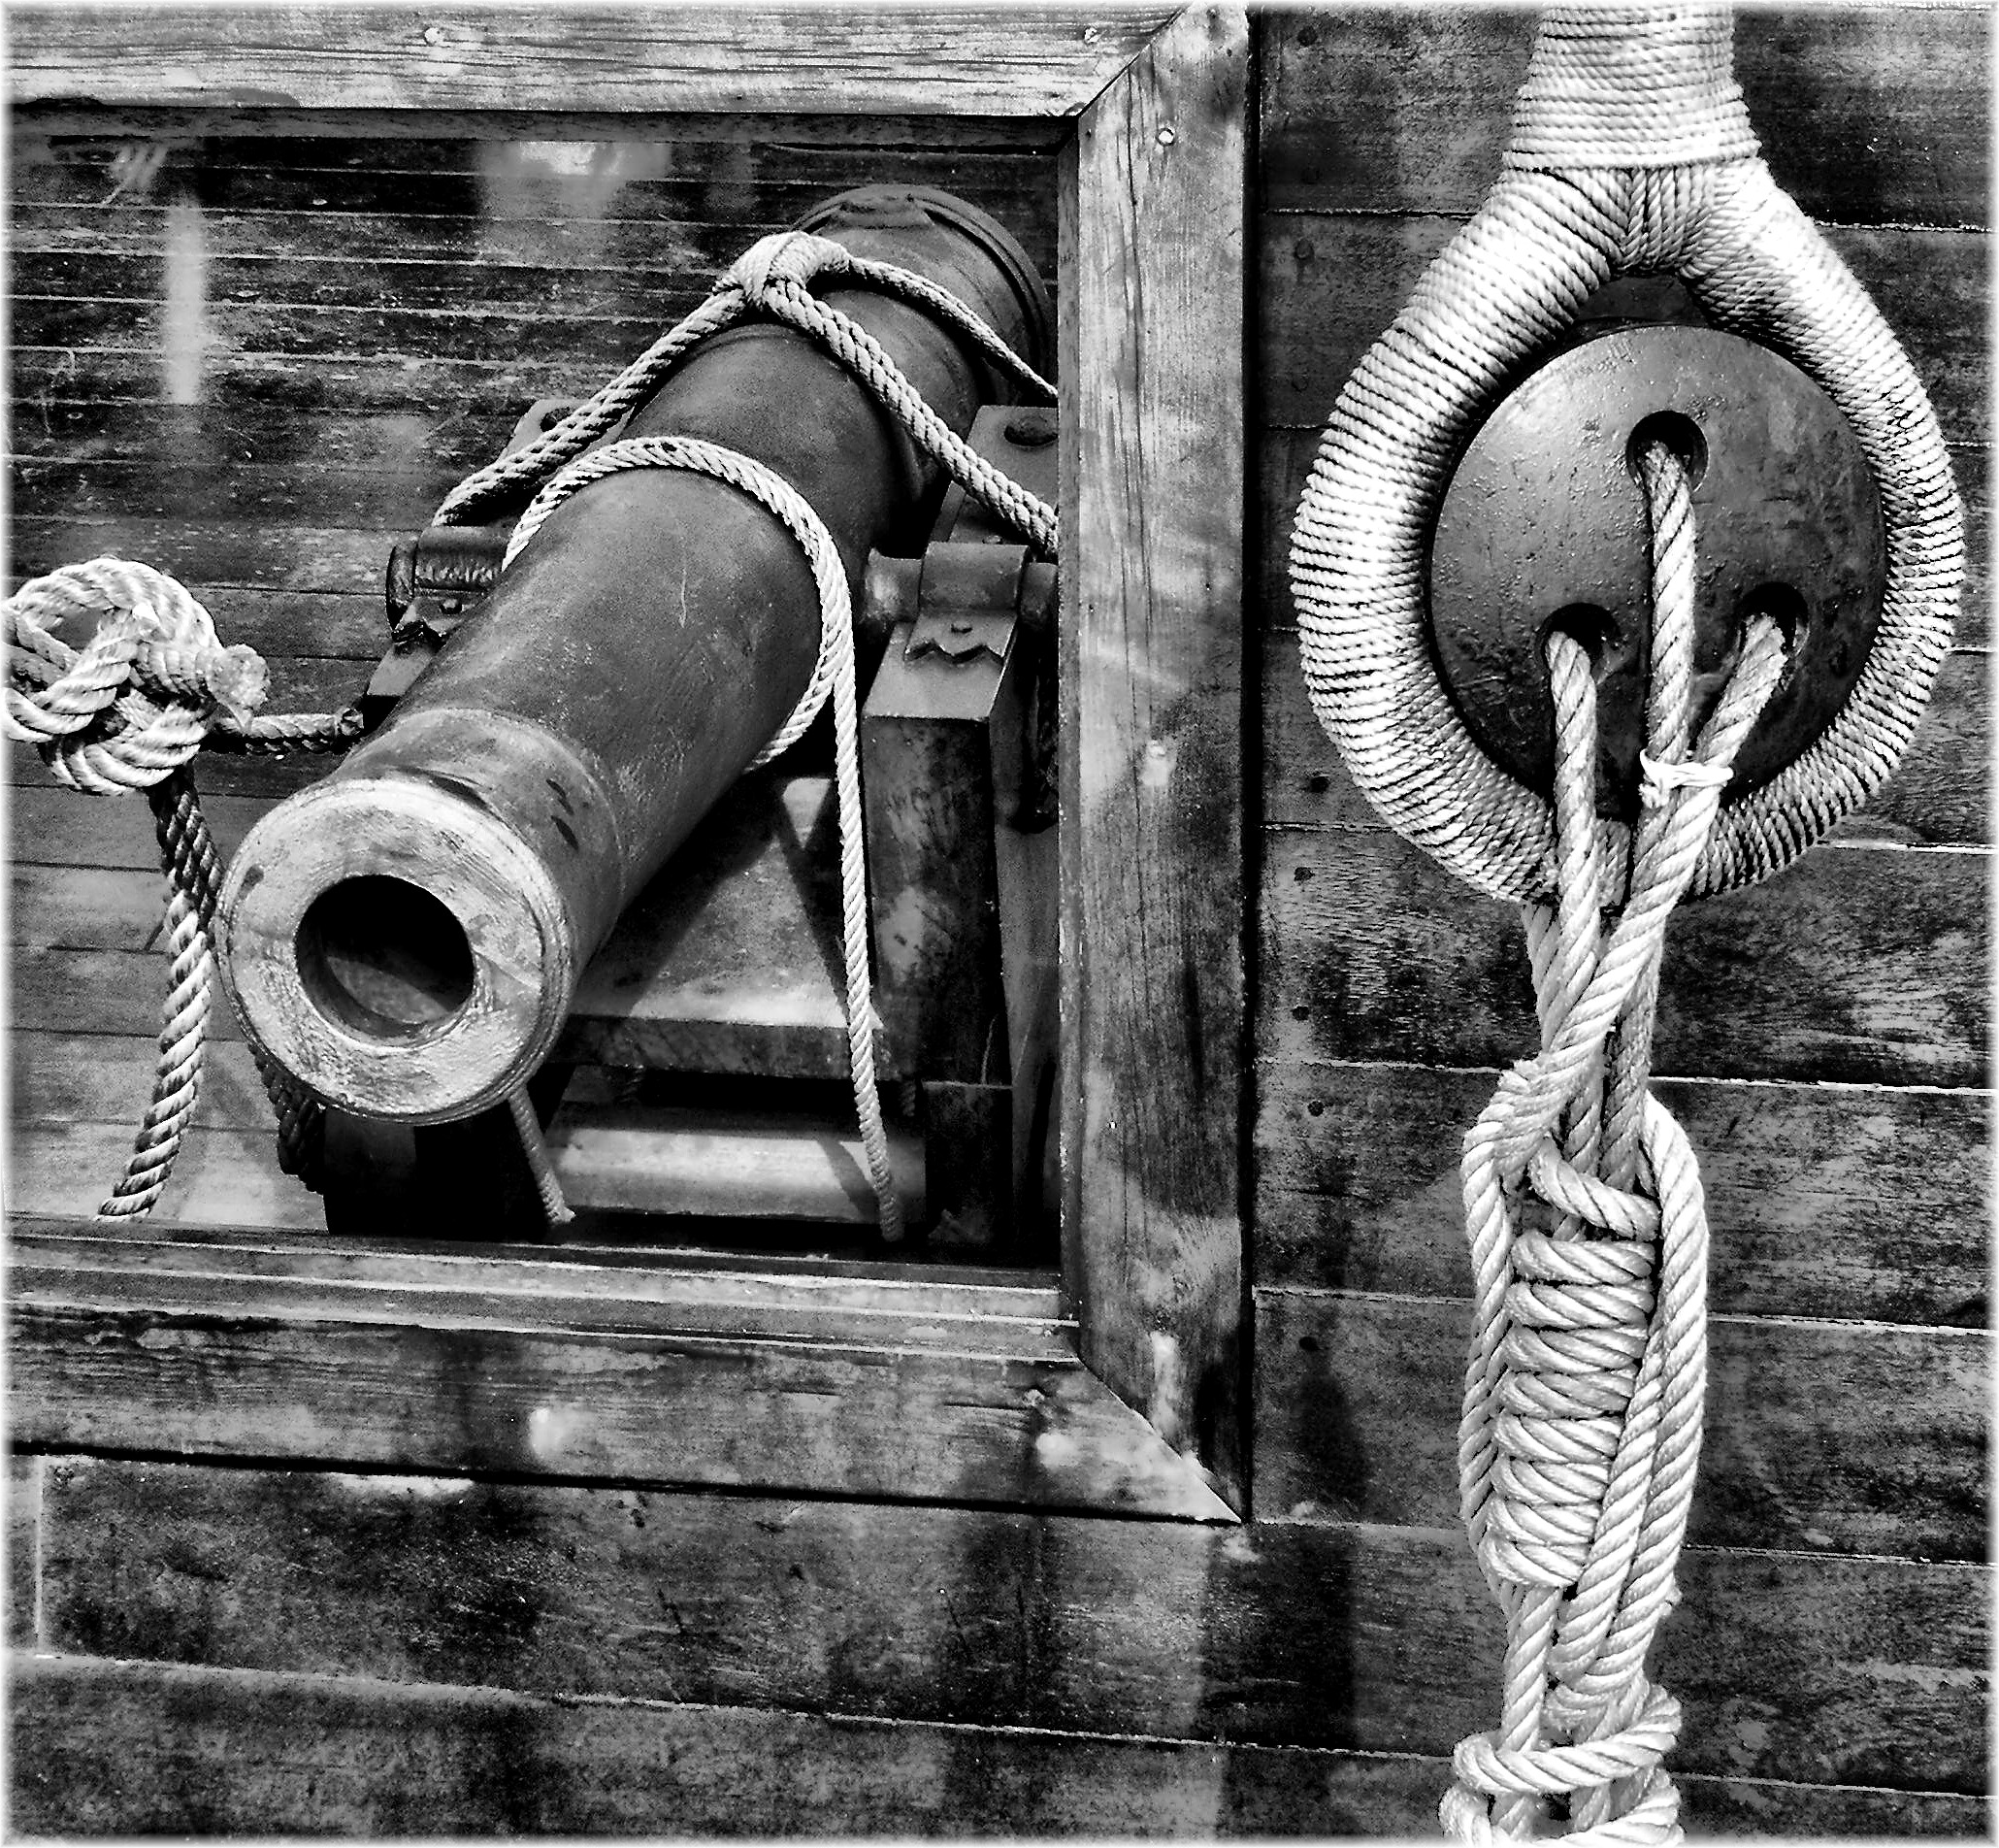
black and white, wood, photography, monument, europe, statue, monochrome, bw, sculpture, art, spain, espagne, temple, photograph, europa, galicia, puerto, blancoynegro, image, madera, canons, porto, bn, espana, monocromo, galiza, embarcaciones, corunna, galice, barcos, brancoenegro, navios, galeon, madeira, lacoruna, acoru a, coru a, ca ones, portocoru a, cordas, cuerdas, monochrome photography, ancient history